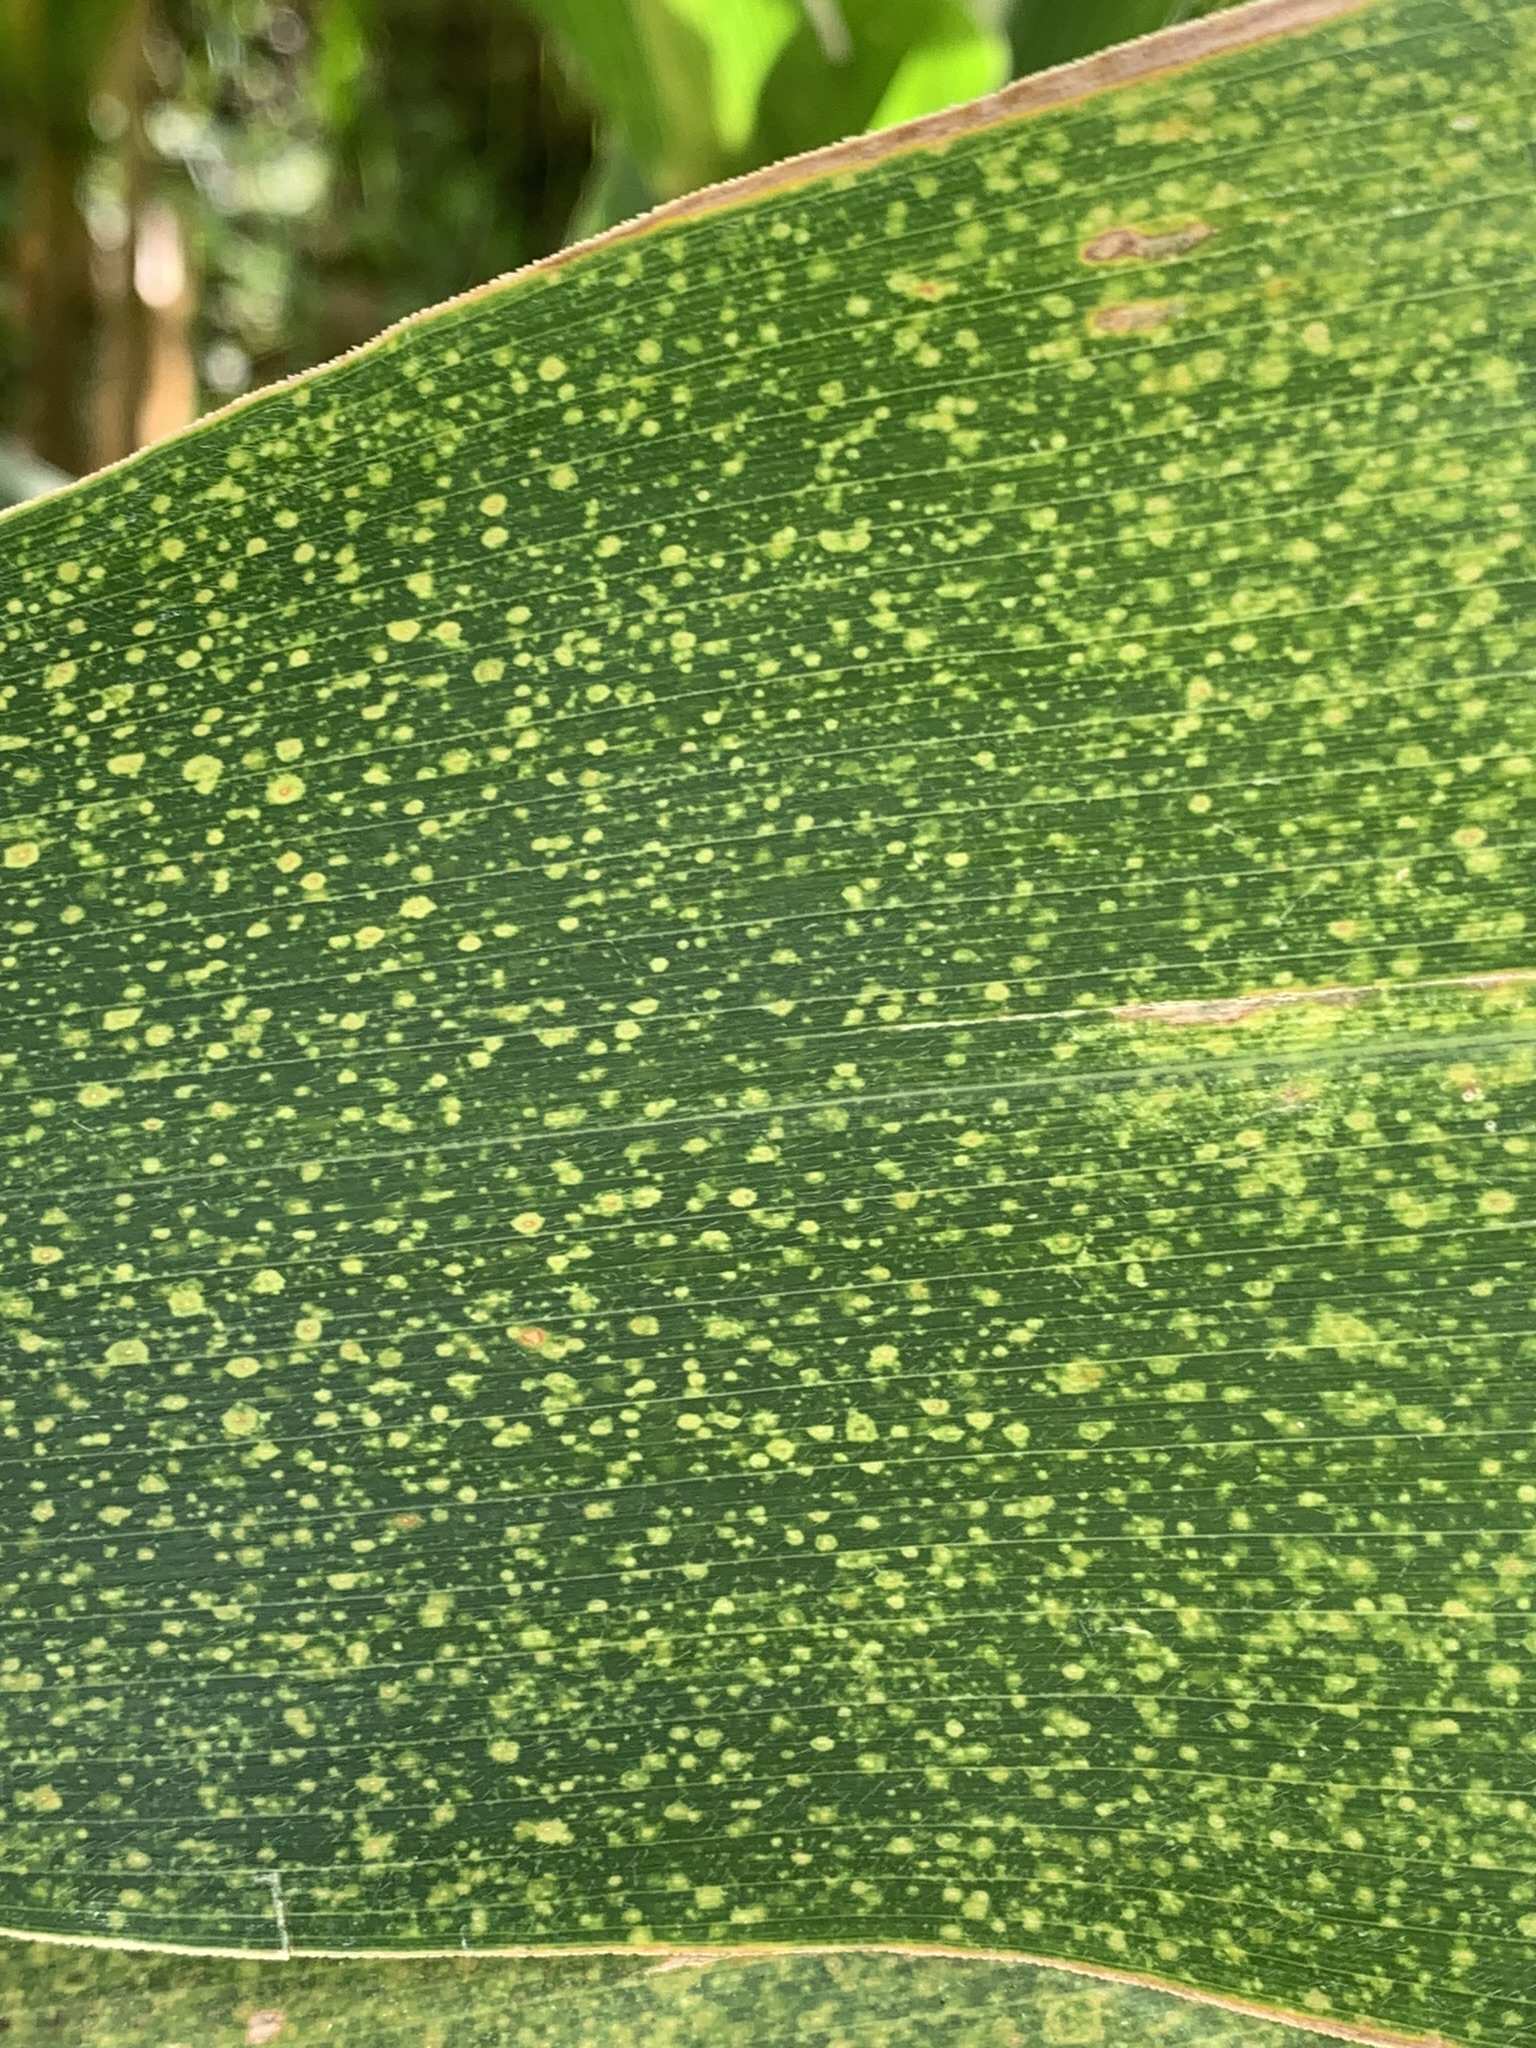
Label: MLN